Aircraft in fiction

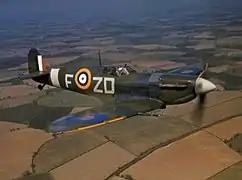
Supermarine Spitfire Mk.VB

On 5 November 1959, a small engine fire forced pilot Scott Crossfield to make an emergency landing on Rosamond Dry Lake, Edwards Air Force Base, California, in a North American X-15. Not designed to land with fuel on board, the X-15 landed with a heavy load of propellants and broke its back, grounding it for three months. Footage of this accident was later incorporated in "The Outer Limits", episode "The Premonition", first aired 9 January 1965.